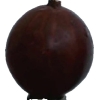
Label: gooseberry